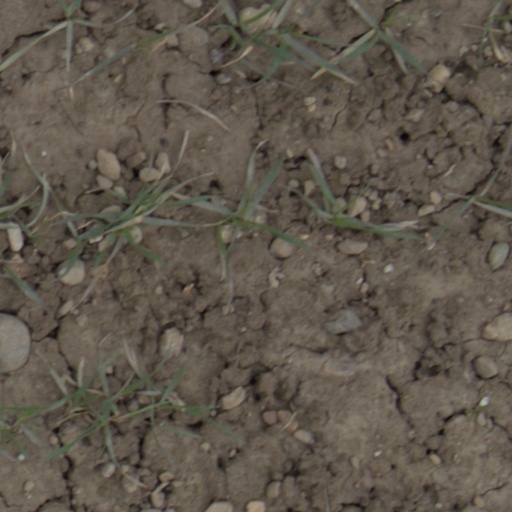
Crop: wheat